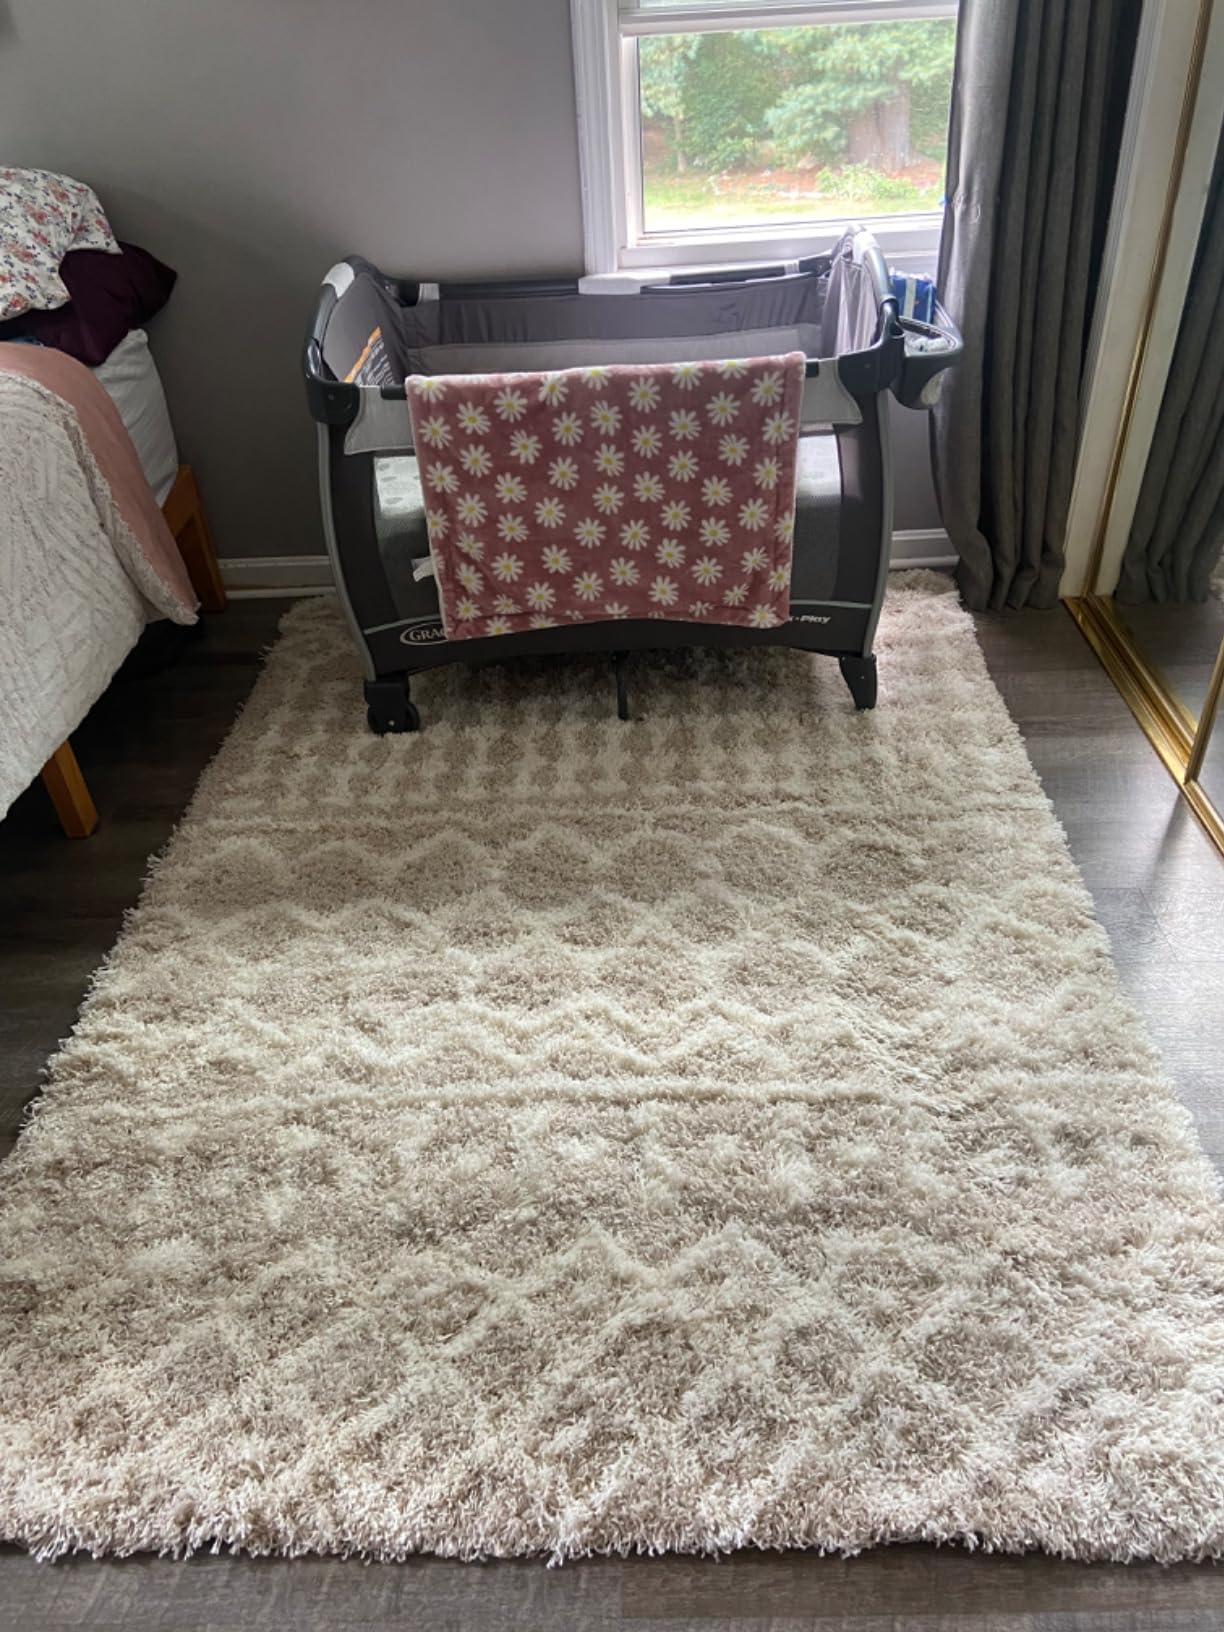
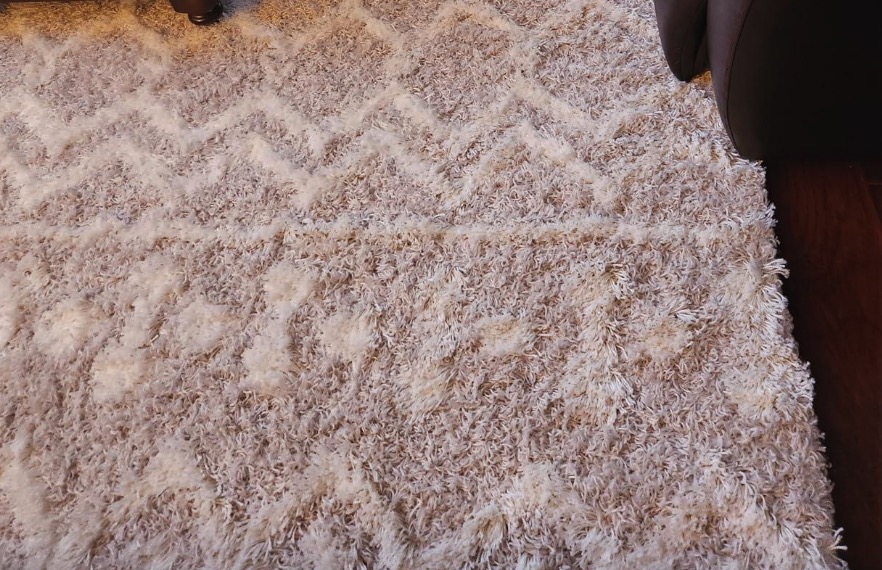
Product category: misc
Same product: yes